Gutians

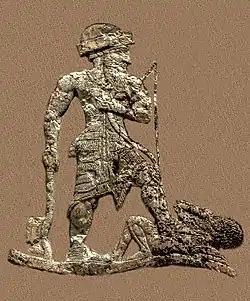
King Anubanini of Lullubi, holding an axe and a bow, trampling a foe. Anubanini rock relief, circa 2300-2000 BC. Sar-I Pul, Iran. The Gutians "were close neighbours, hardly to be distinguished" from the Lullubi.

The Guti appear in texts from c. 17th century BC purported copies of inscriptions proposed to be of Lugal-Anne-Mundu (fl. ) of Adab as among the nations providing his empire tribute. These inscriptions locate them between Subartu in the north, and Marhashi and Elam in the south. This fragmentary text has been described as a "pseudoautobiographical literary composition".